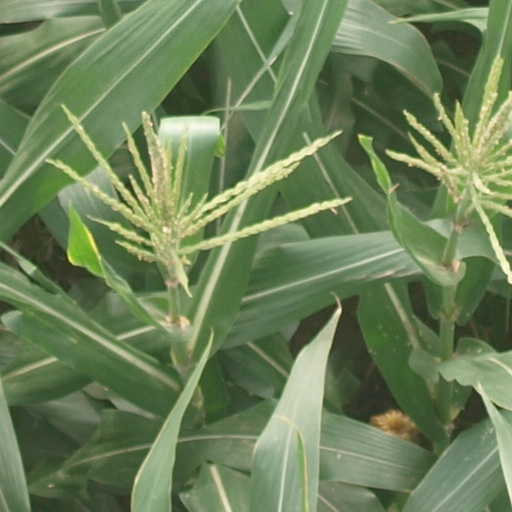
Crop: maize; corn